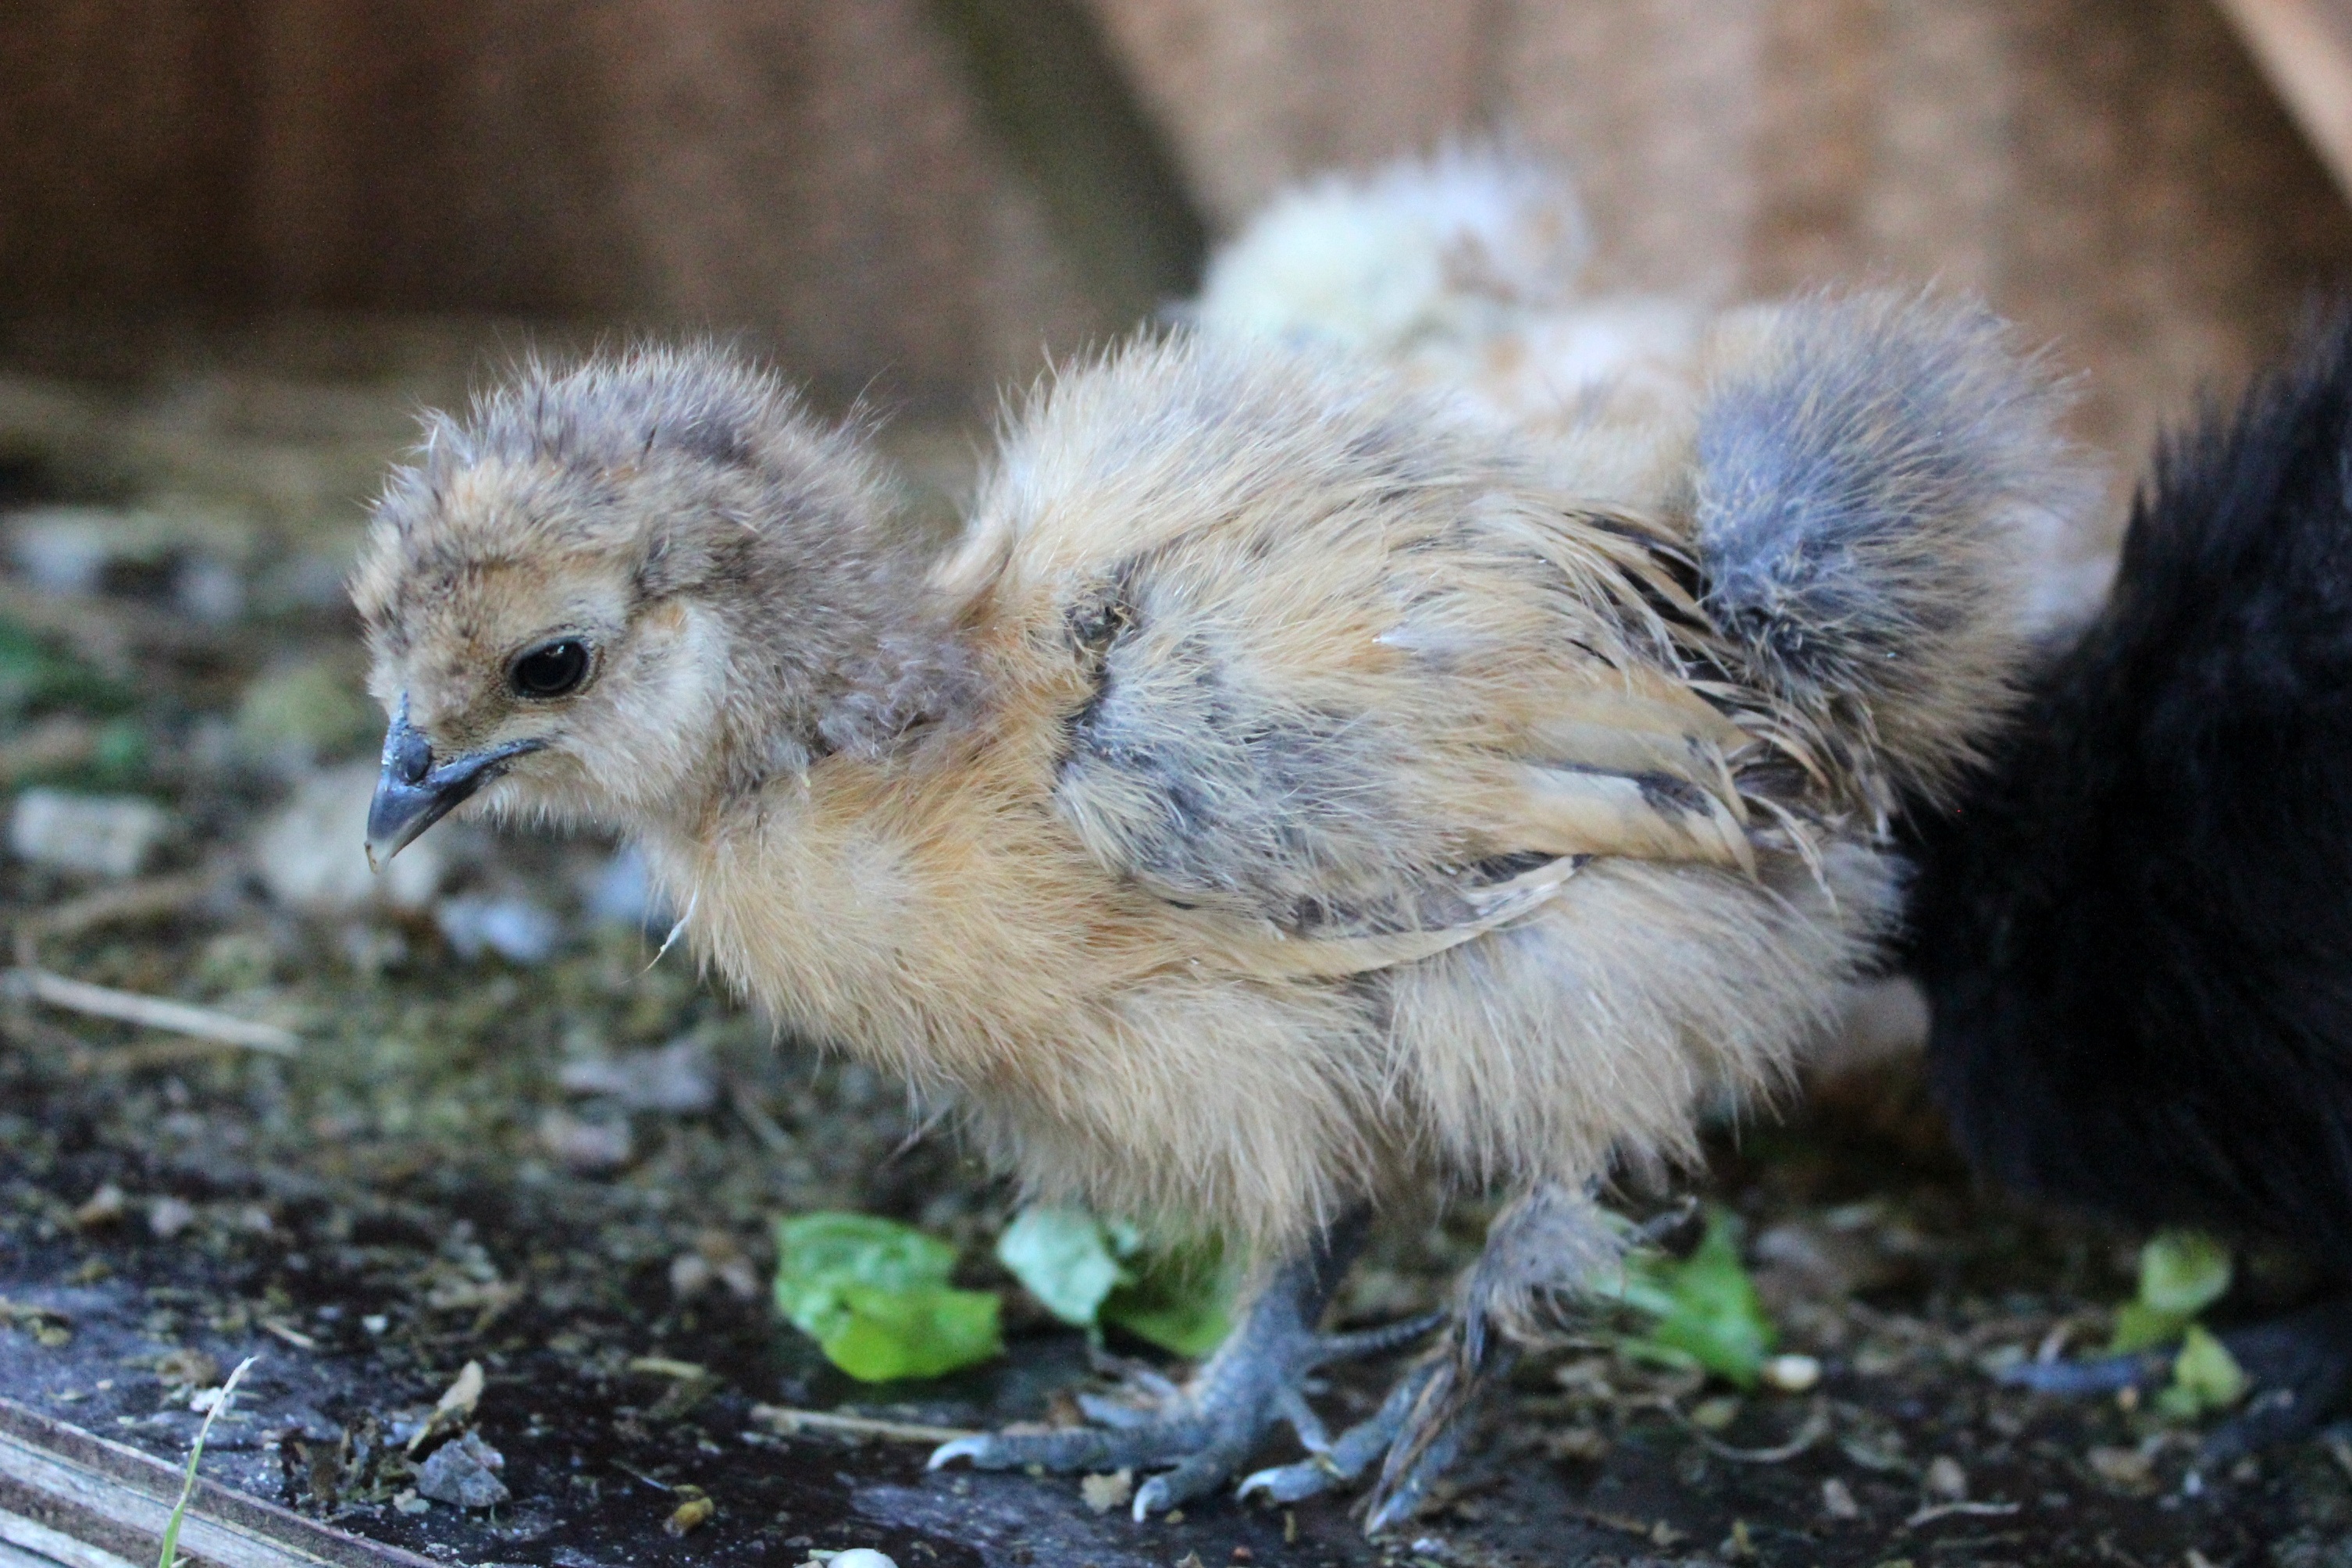
bird, wildlife, beak, agriculture, chicken, fauna, vertebrate, fluff, chicks, water bird